UCLA Bruins women's basketball

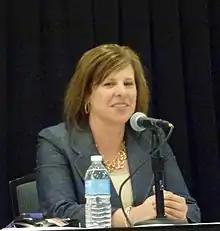
Cori Close, head coach of the UCLA women's basketball team, speaking at a WBCA conference in Nashville, Tennessee.

The Bruins made three appearances in the AIAW National Division I basketball tournament, with a combined record of 8–3.